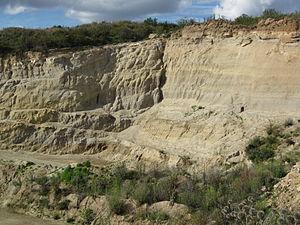
La sablière de Eckelshausen (Formation de Alzey, Oligocène inférieur). La falaise fossile («Falaise à Steigerberg») n'est pas visible.
Le bassin de Mayence est un bassin sédimentaire fossiles de la Hesse rhénane, dont la majeure partie provient du plus jeune tertiaire, il y a environ 31 à 19 MA. À cette époque, le bassin de Mayence était paléographiquement la baie d'un bras qui, dans l'Oligocène reliait brièvement la mer du Nord qui, à cette époque, était encore beaucoup plus au sud, avec le Paratéthys occidental, une mer annexe du Théthys occidental largement fermée.